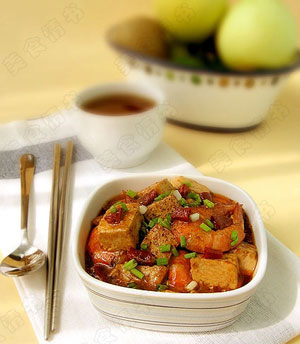
Label: trash